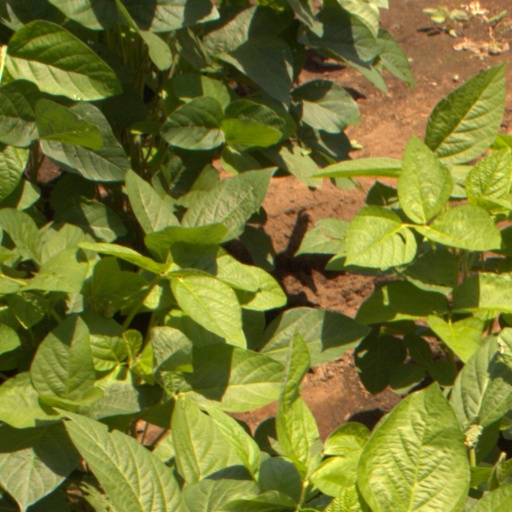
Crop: soybean